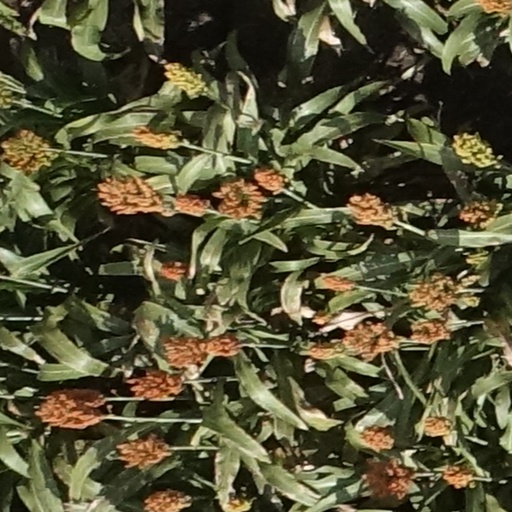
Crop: sorghum